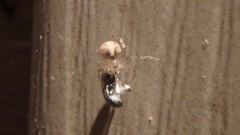
Species: Parasteatoda_tepidariorum